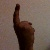
The image shows a hand gesture representing the number 1 in Indian Sign Language.